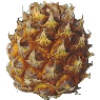
Label: pineapple_mini